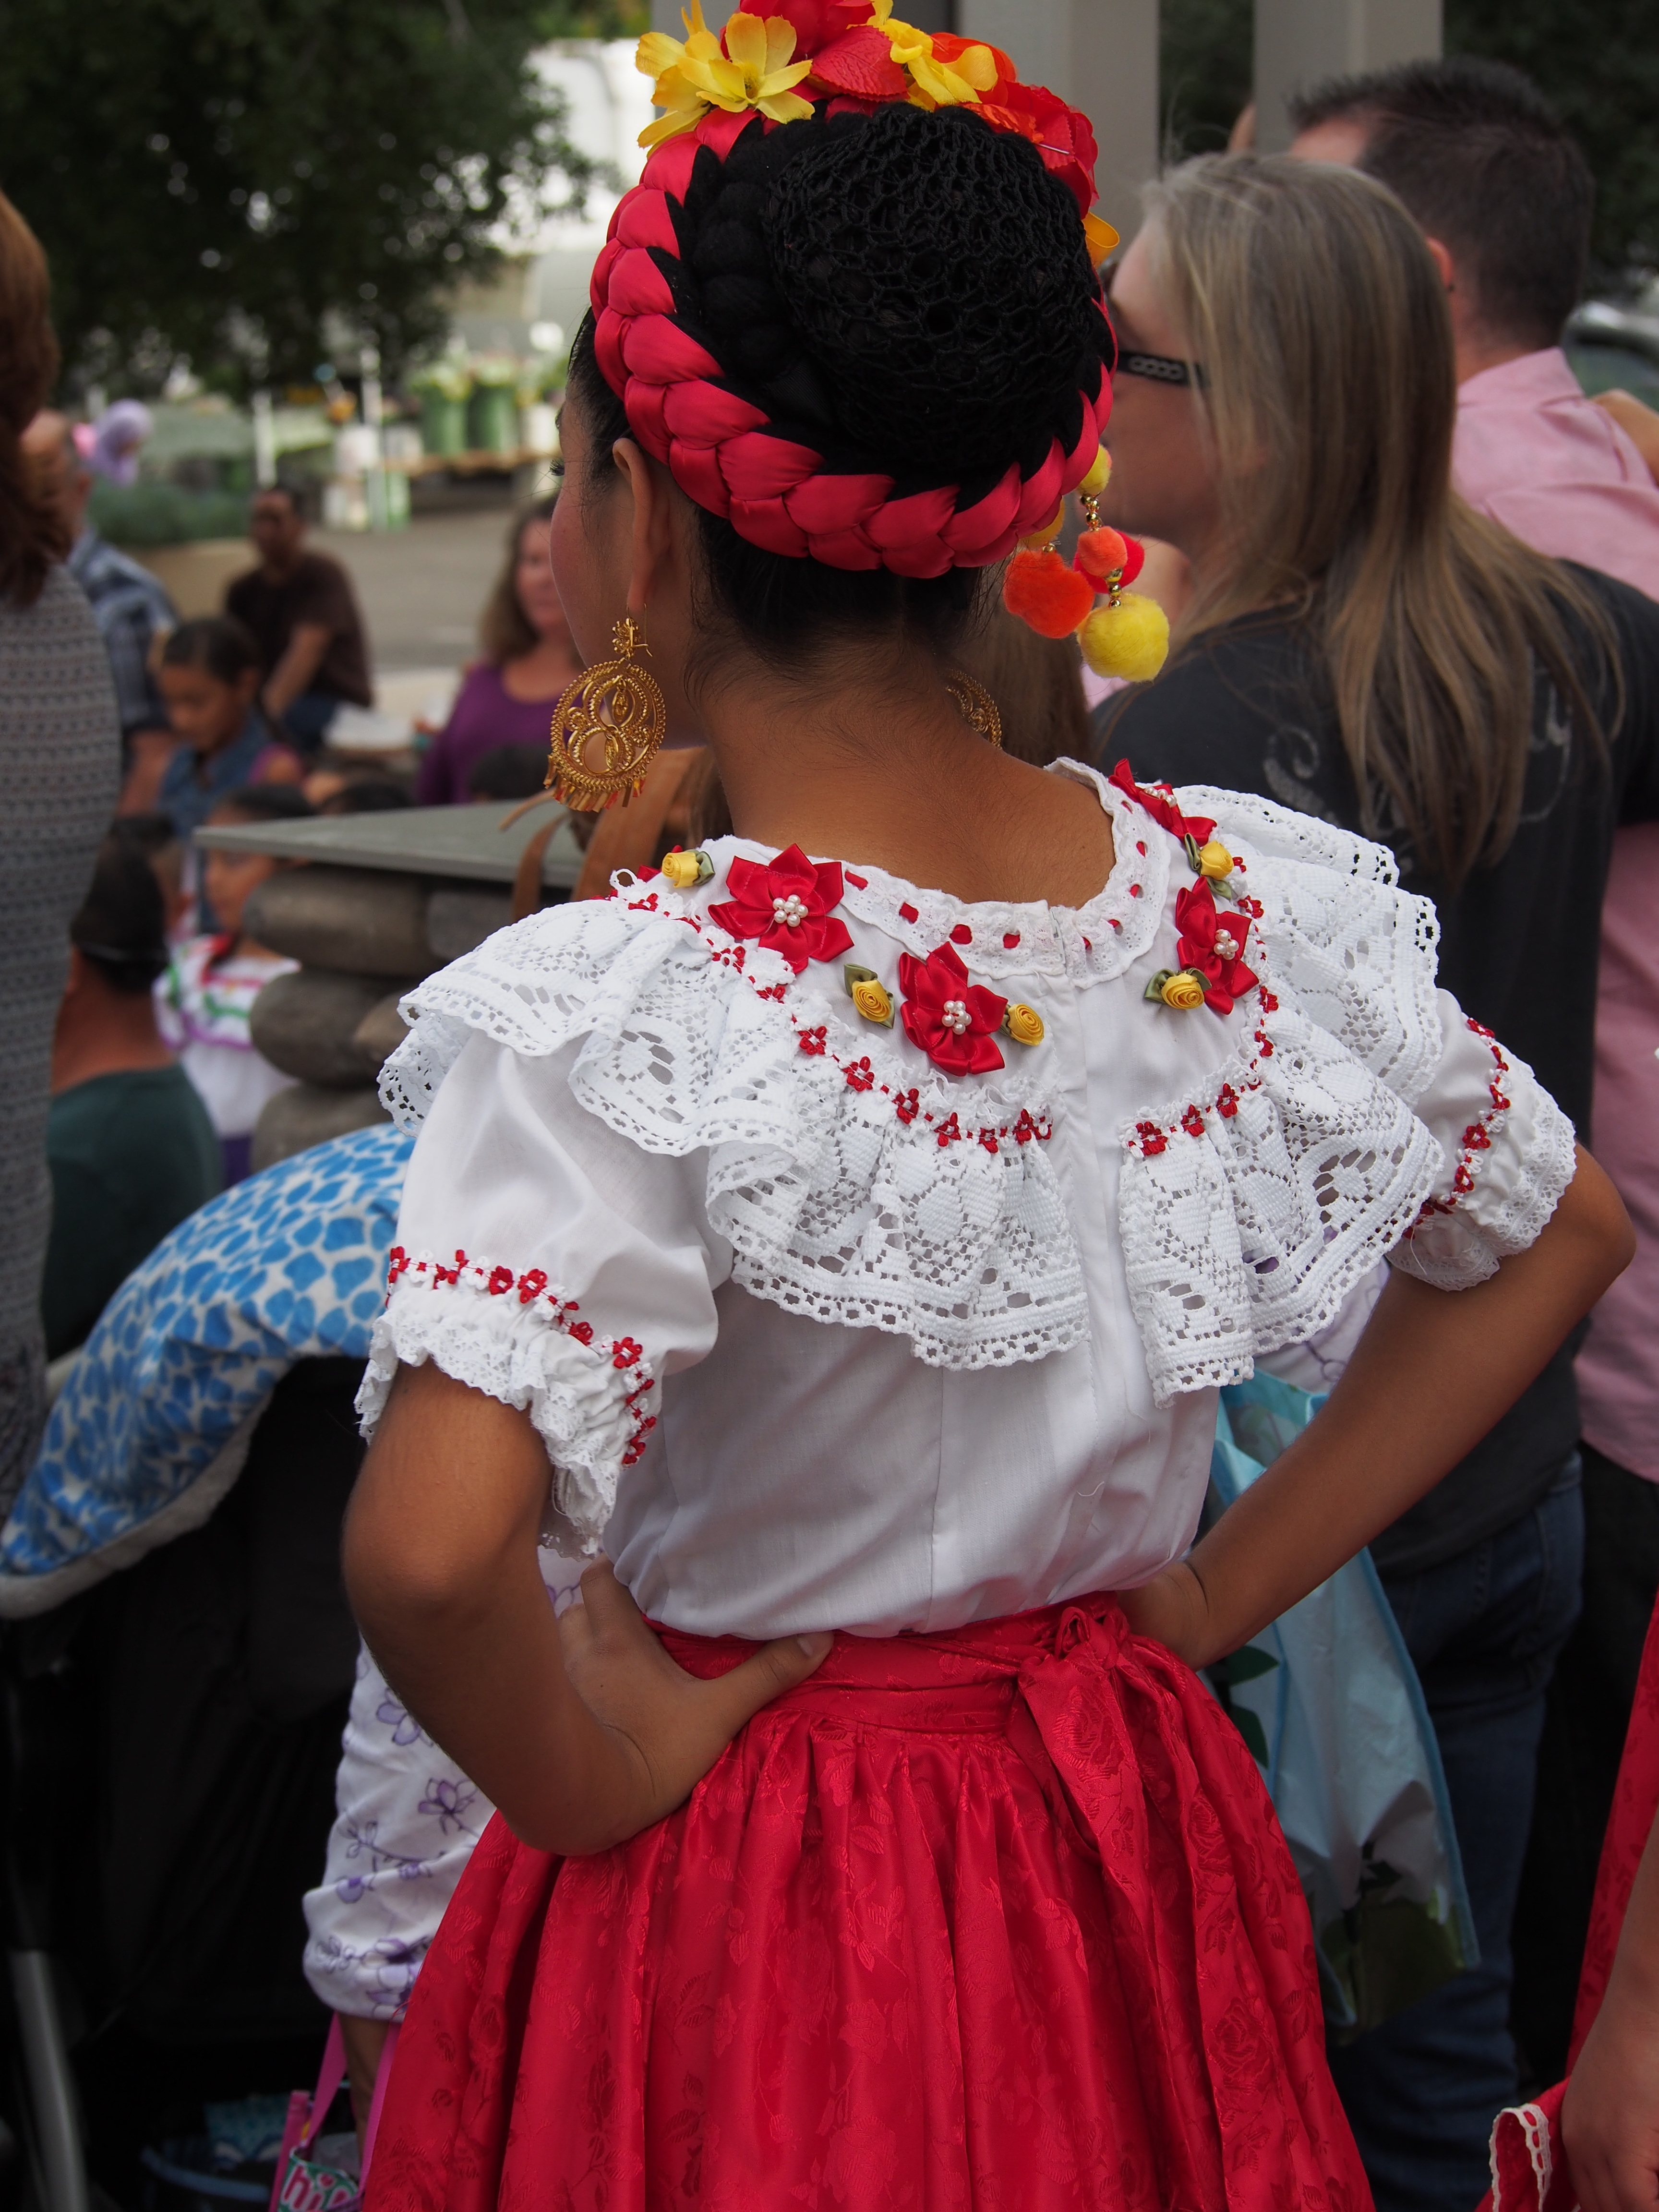
person, music, people, girl, female, celebration, dance, red, carnival, clothing, colorful, lady, ethnic, festival, dress, mexico, latin, culture, tradition, costume, traditional, folk, mexican, hispanic, folk dancing, multicultural